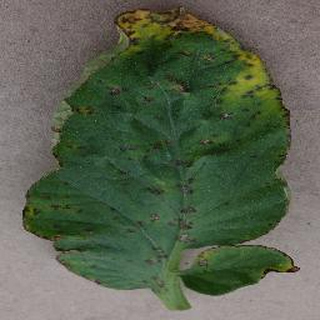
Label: tomato_bacterial_spot